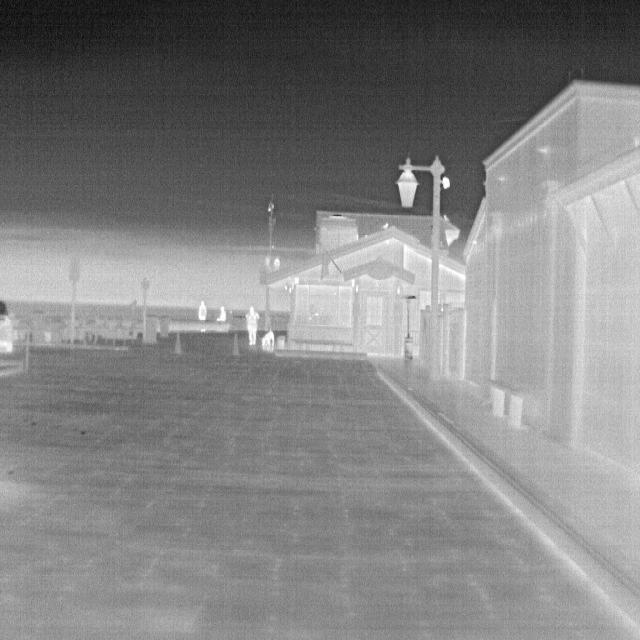
Detected objects:
label: person
label: person
label: person